Question: Please indicate a possible affordance area of the bicycle that can be used for sitting on
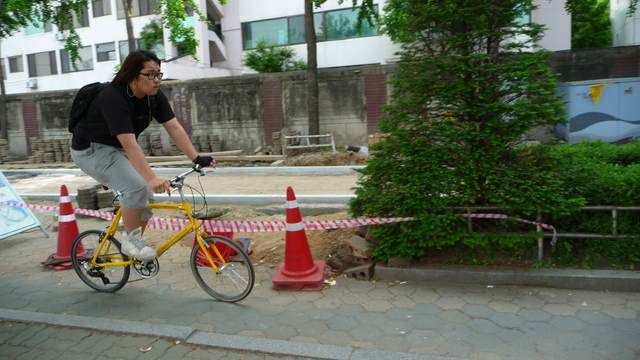
Answer: [99.015, 174.259, 120.138, 190.284]